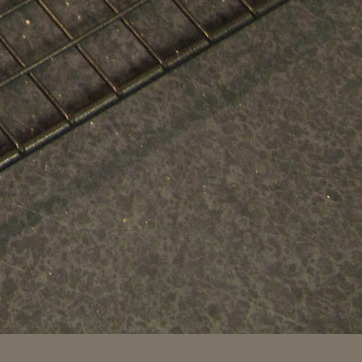
Material: polishedstone